Sam Washington

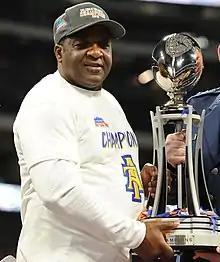
Washington at the 2018 Celebration Bowl

Samuel Lee Washington Jr. (born March 7, 1960) is an American football coach and former defensive back who was the head football coach at North Carolina A&T State University. Originally from Tampa, Florida, Washington played college football at Mississippi Valley State. After signing with the Pittsburgh Steelers as an undrafted free agent, he played four seasons in the National Football League (NFL) for the Steelers and Cincinnati Bengals from 1982 to 1985.